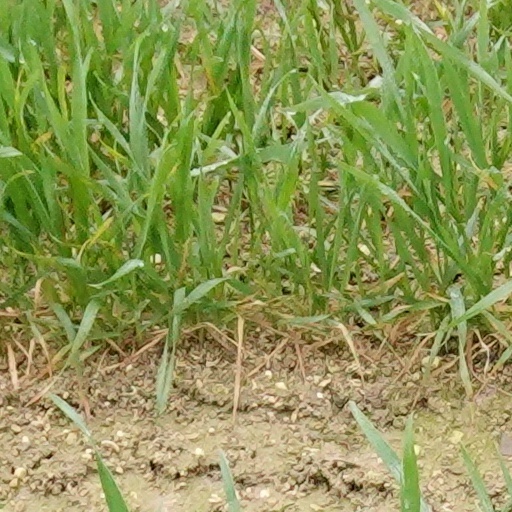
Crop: wheat